Alexander Betts (political scientist)

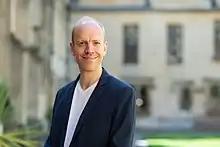

Alexander Betts FBA is the Pro-Vice-Chancellor for External Engagement, Sport, and Community at the University of Oxford. He also holds the post of Professor of Forced Migration and International Affairs, William Golding Senior Fellow in Politics at Brasenose College, and Associate Head (Graduate and Research Training) of Oxford's Social Sciences Division.